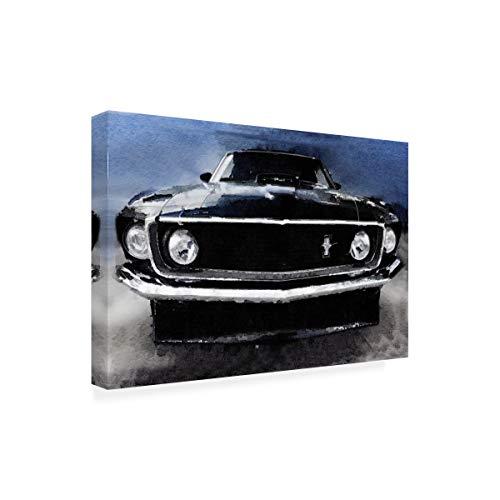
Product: Trademark Fine Art 1968 Ford Mustang Shelby Front Watercolor by NAXART, 16x24, Multiple
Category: Toys & Games | Play Vehicles | Die-Cast Vehicles
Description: Great Condition.
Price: $14.25
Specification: ProductDimensions:2x16x24inches|ItemWeight:1.85pounds|ShippingWeight:4.07pounds|Manufacturer:TrademarkGlobal|ASIN:B07ZGDXKC7|Itemmodelnumber:NAX01121-C1624GG